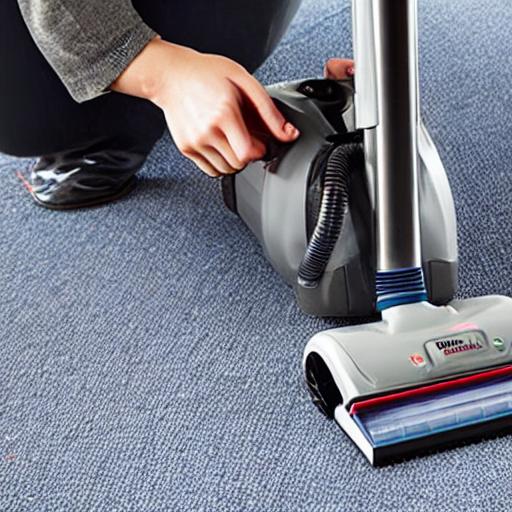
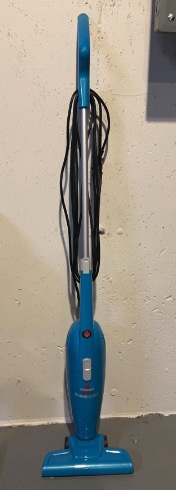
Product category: items_vacuum
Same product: no